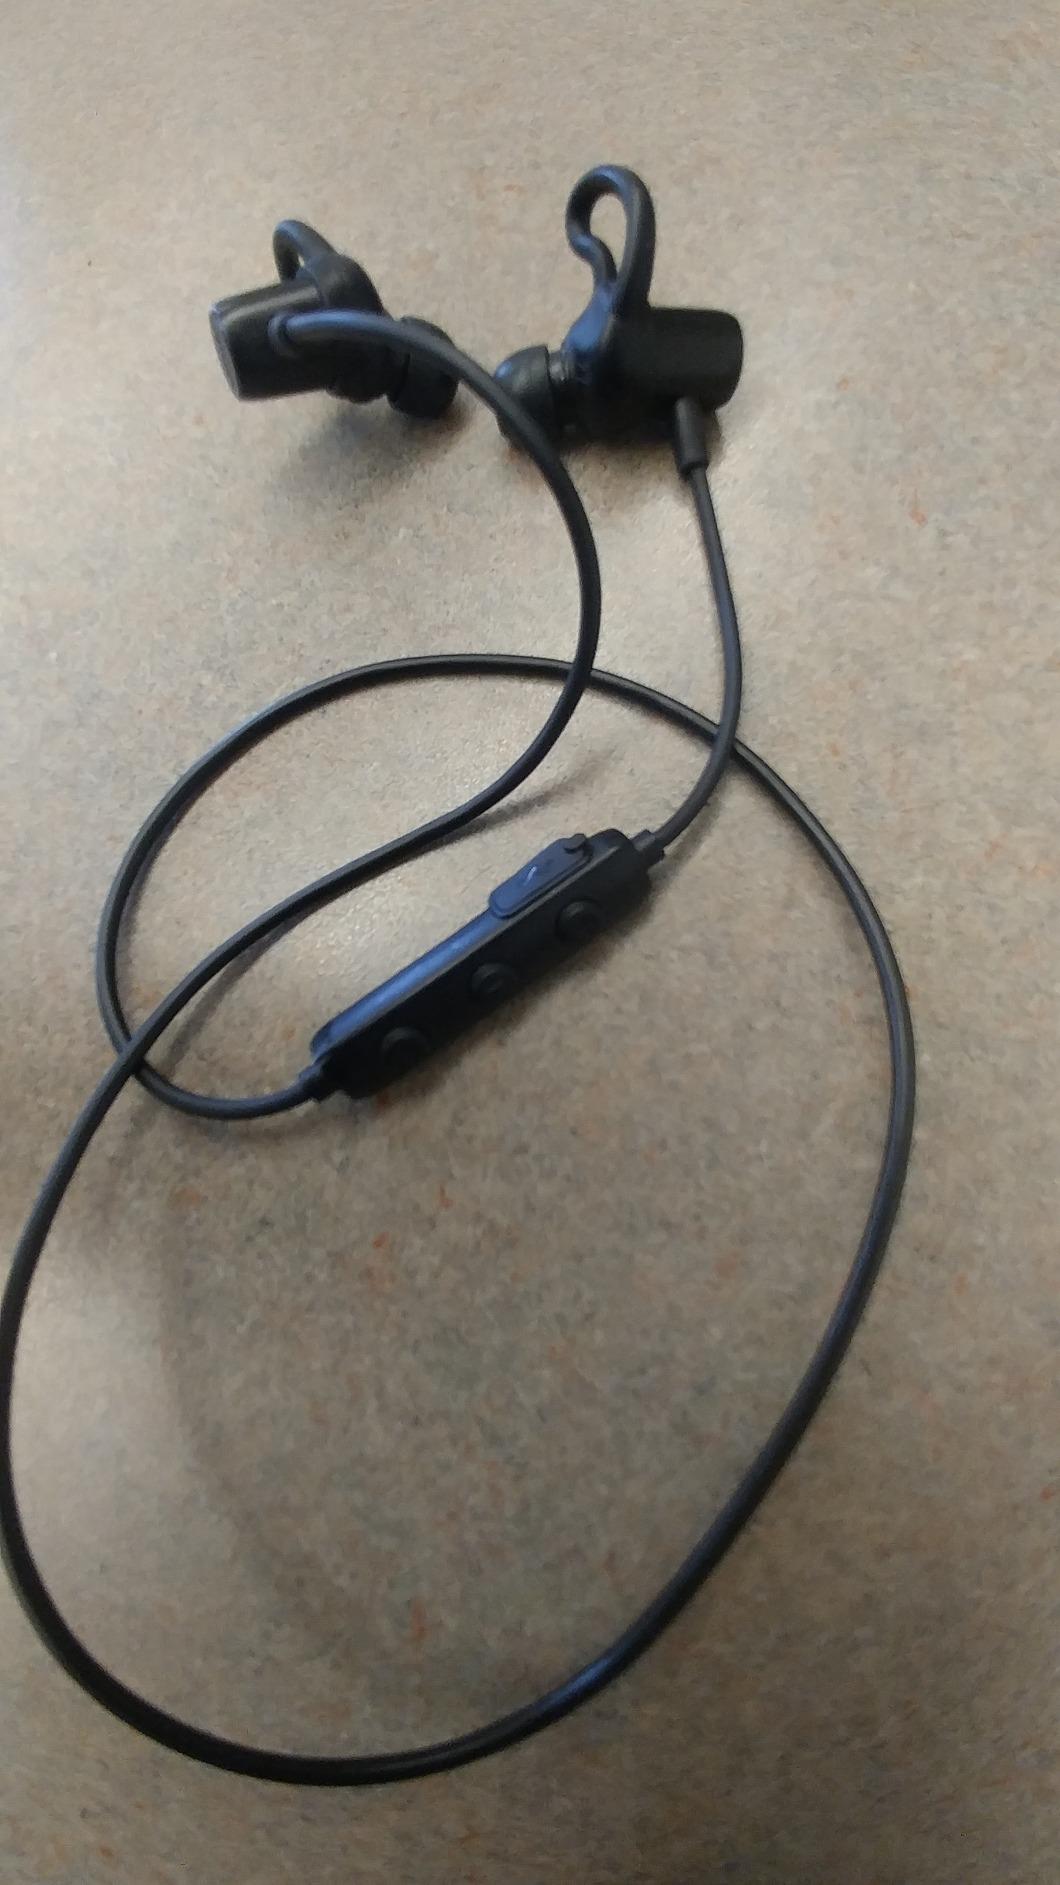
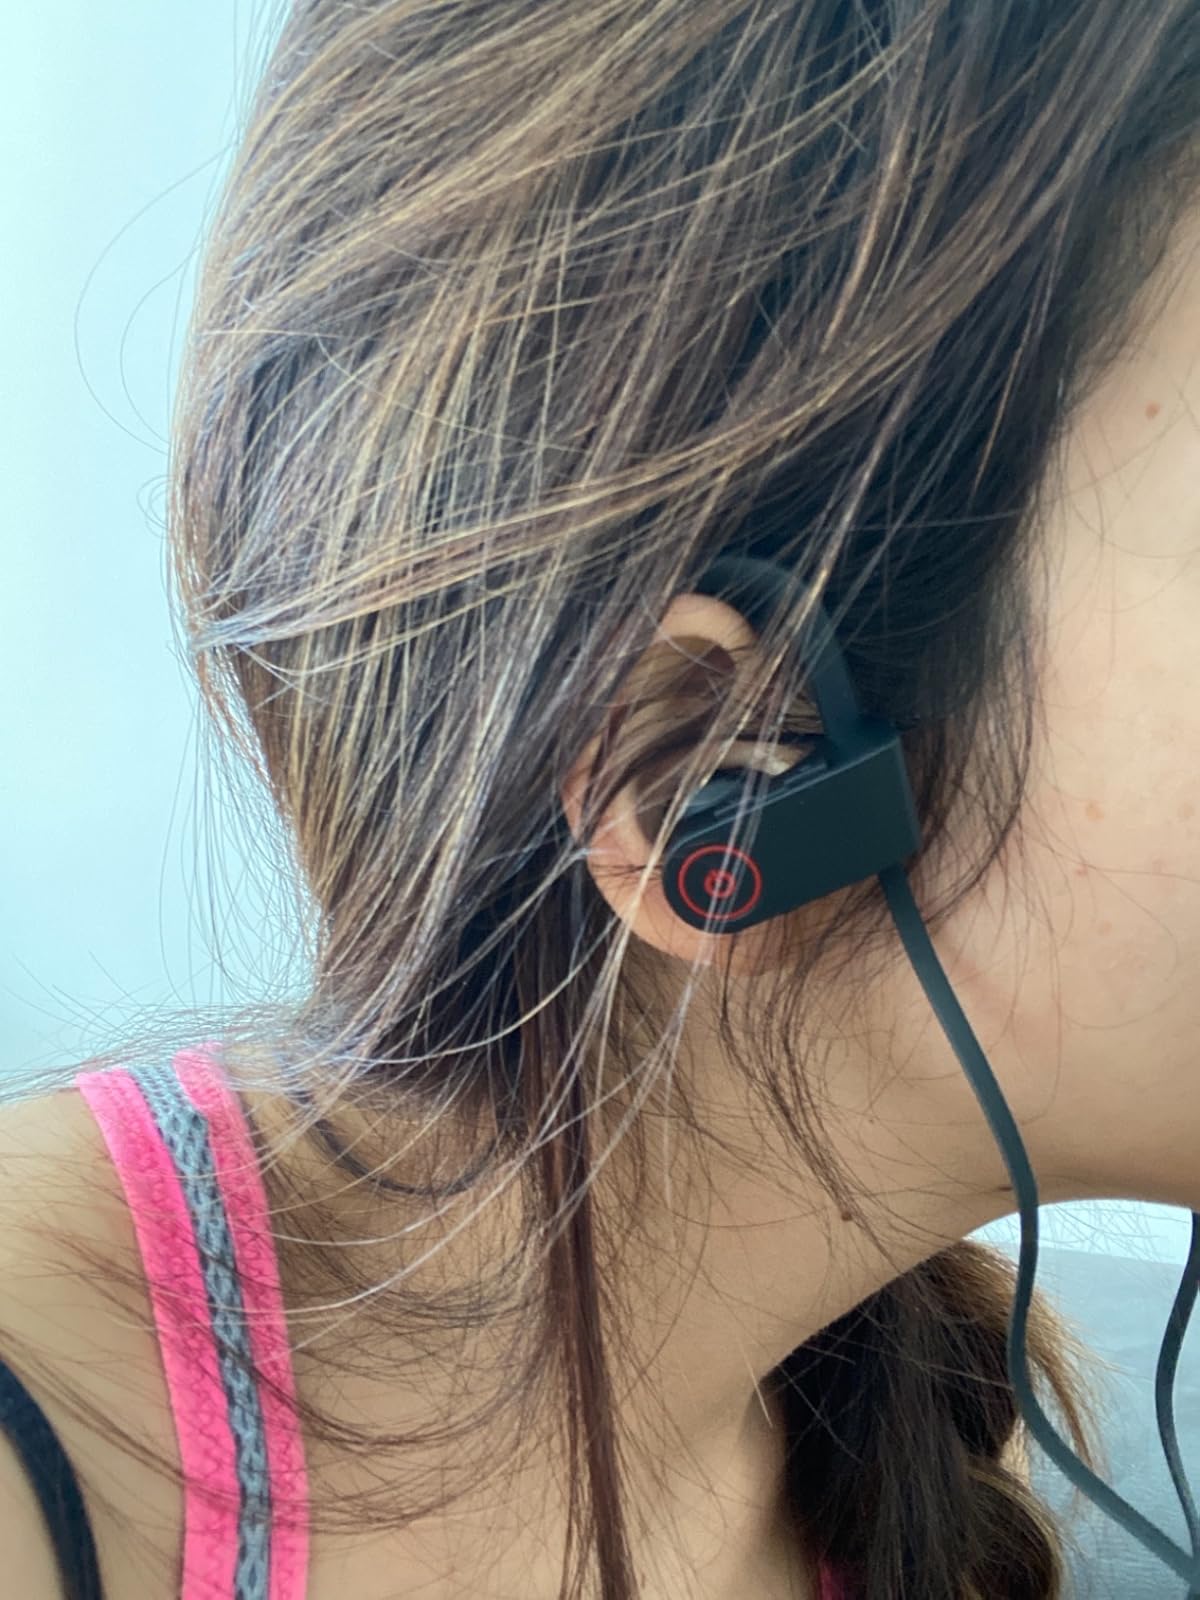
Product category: headphones
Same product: no